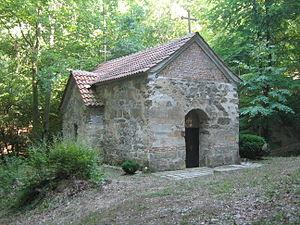
L'église Saint-Jean de Stevanac est une église orthodoxe serbe située à Stevanac près de Stalać, dans le district de Rasina et dans la municipalité de Ćićevac en Serbie. Elle est inscrite sur la liste des monuments culturels de grande importance de la République de Serbie.